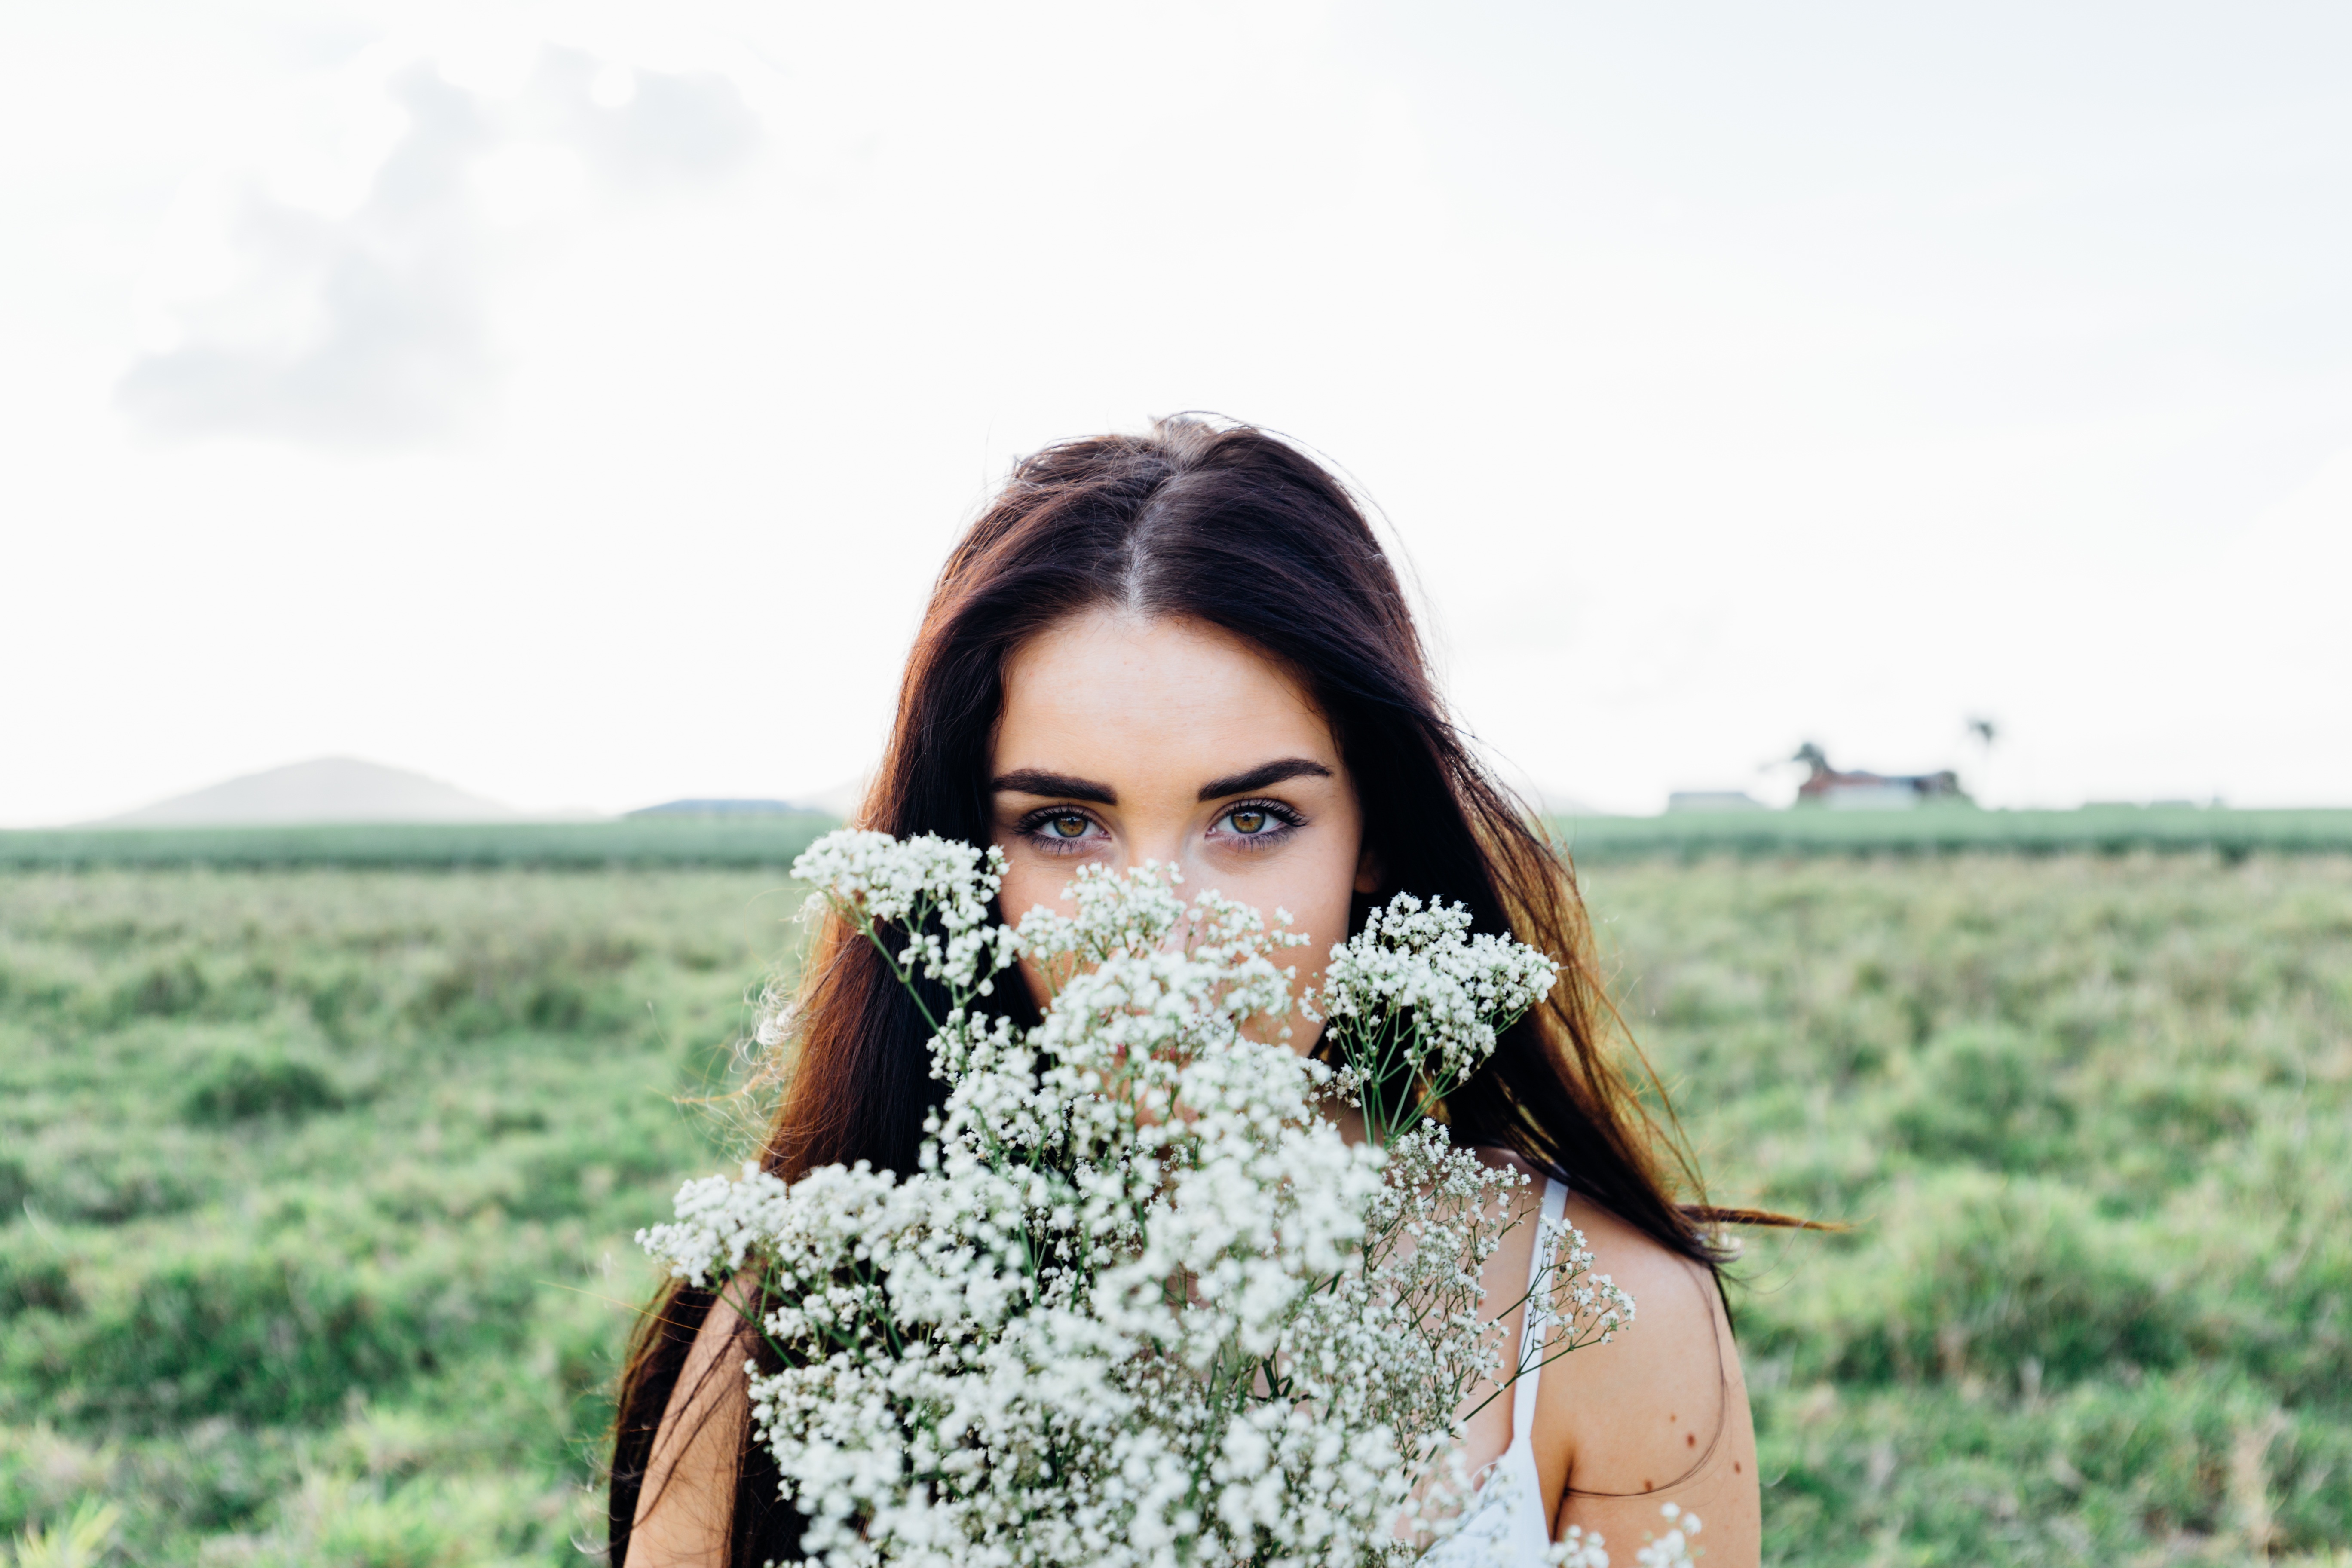
person, girl, woman, hair, white, photography, female, bouquet, model, young, bride, hairstyle, makeup, long hair, flowers, caucasian, face, photograph, beauty, day, bouquet of flowers, young woman, photo shoot, flower bouquet, flowers bouquet, portrait photography